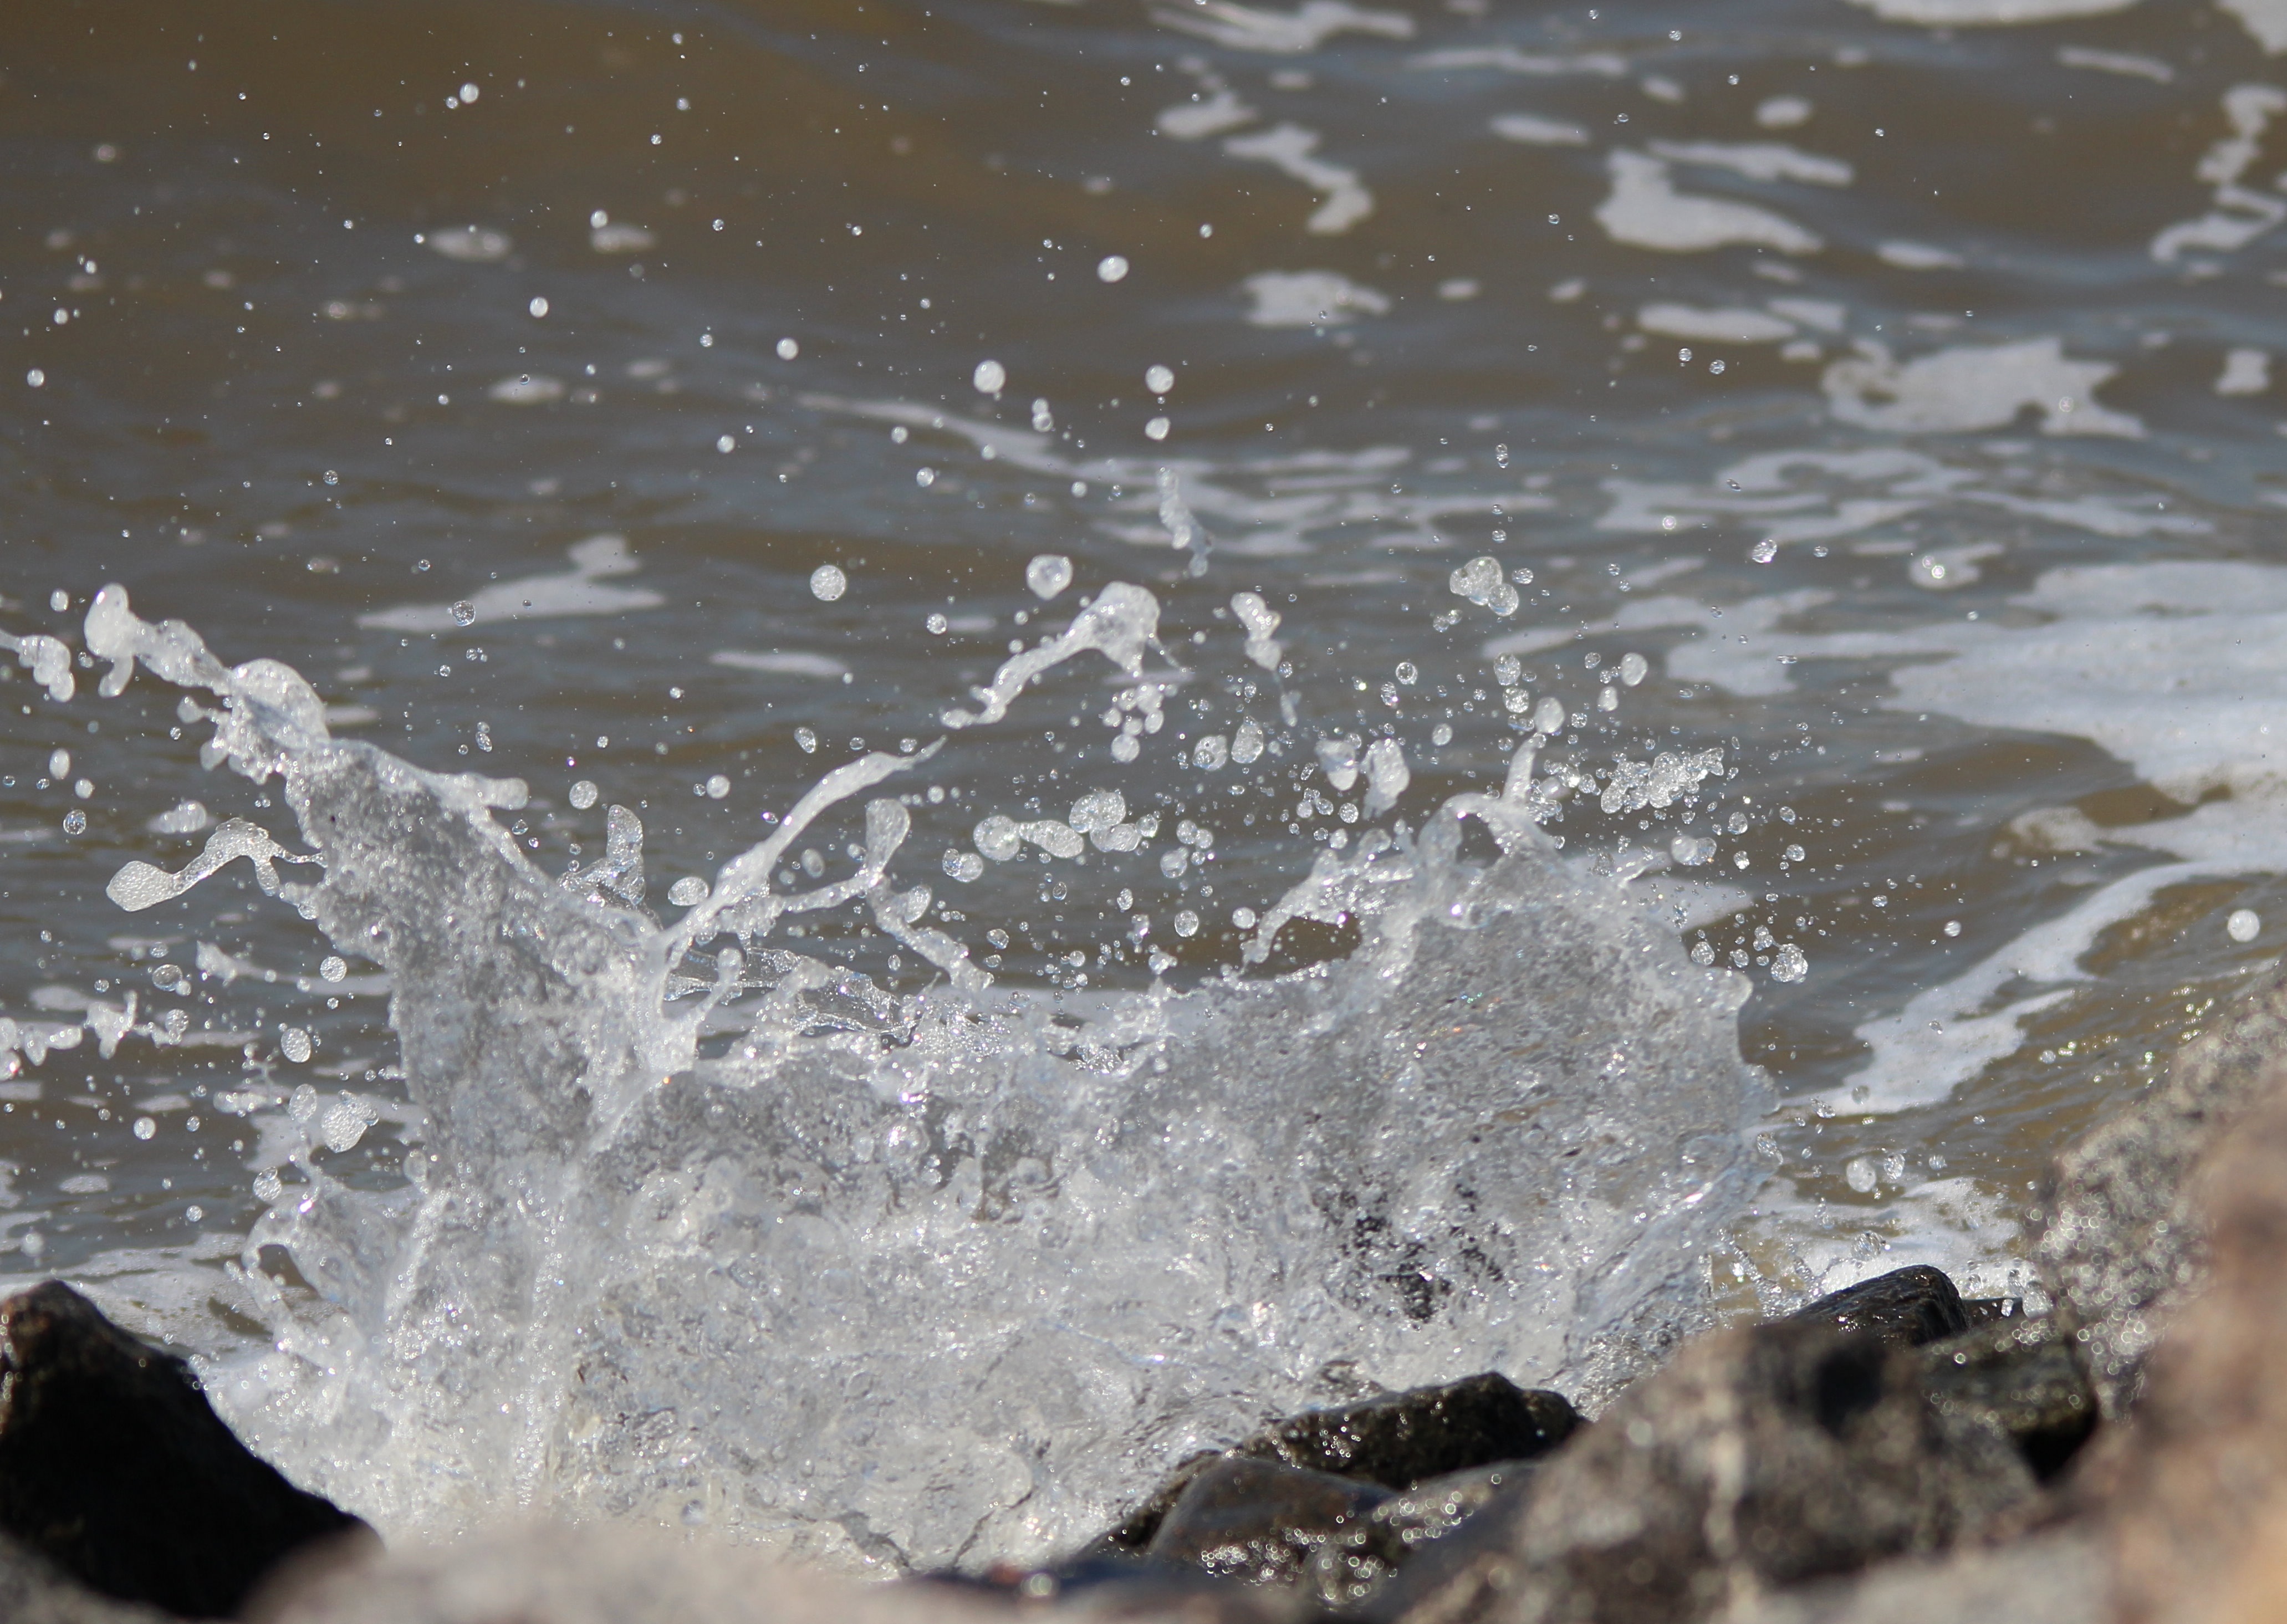
sea, water, nature, snow, winter, wave, frost, wet, ice, reflection, spray, weather, season, drop of water, freezing, inject, water splashes, spill over